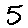
Label: 5